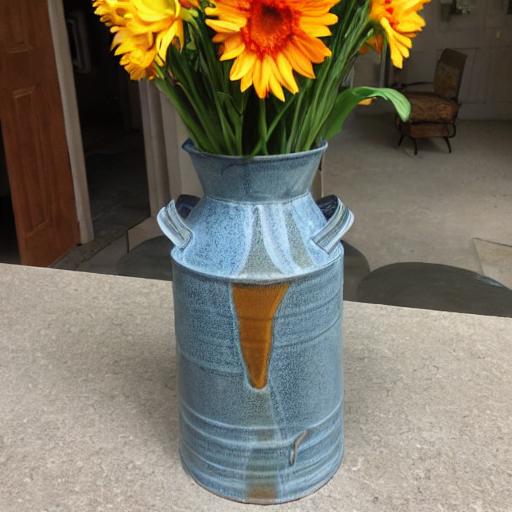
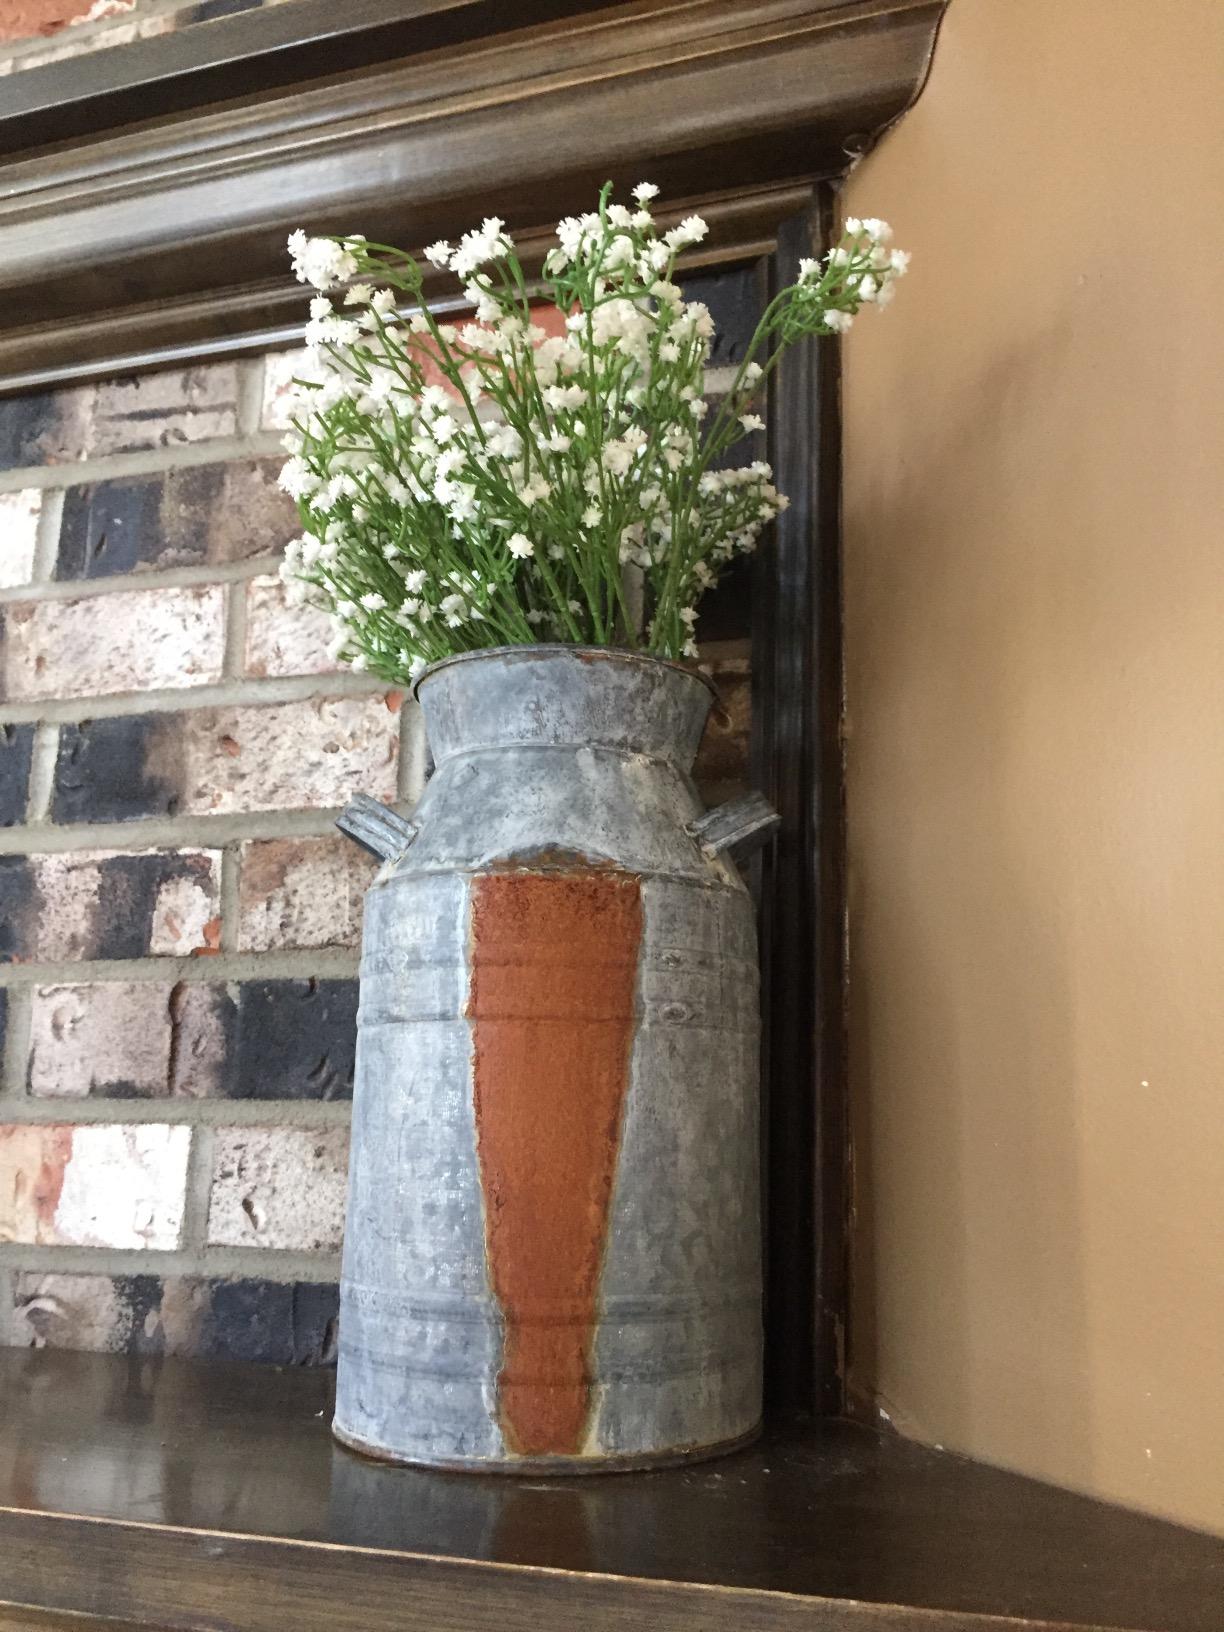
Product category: vase
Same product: no